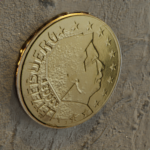
Coin value: 10cents
Country: lu
Edition: standard